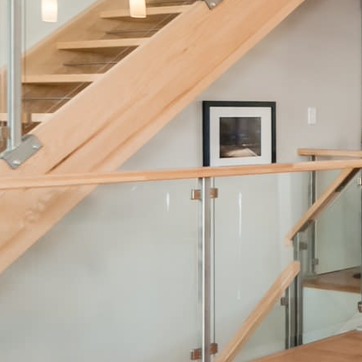
Material: wood